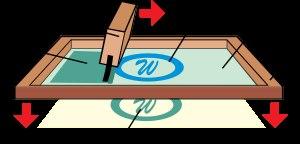
La forme, forme imprimante ou forme d'impression, en imprimerie, est la partie qui reçoit l'encre et qui sert à imprimer. La forme peut être en relief, en creux, à plat, en pochoir, etc.